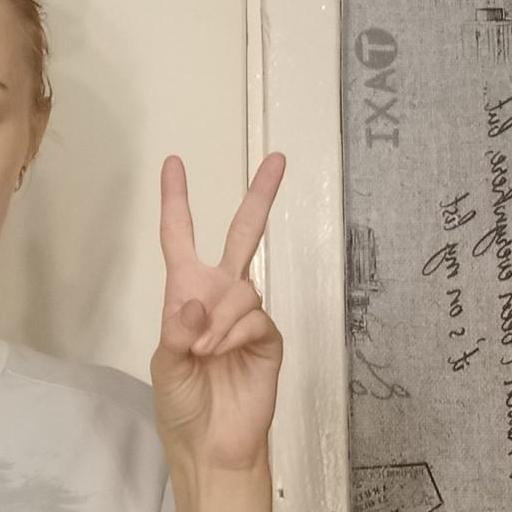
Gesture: peace